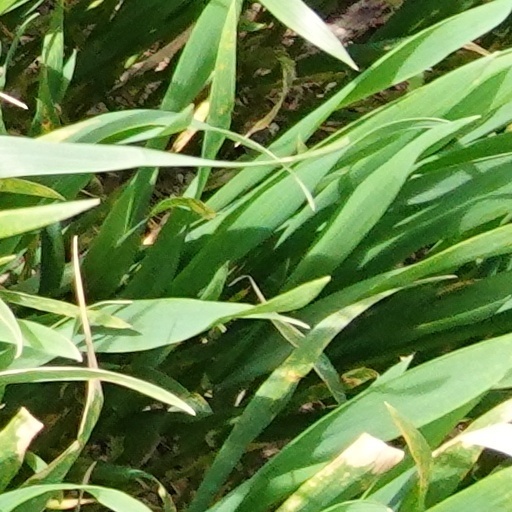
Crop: wheat